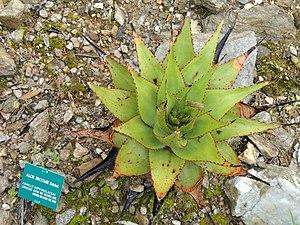
Aloe est un genre de plantes succulentes, les aloès, originaires d'Afrique, de Madagascar et les Iles Mascareines, de la péninsule arabique et Socotra.